Joey Ramone

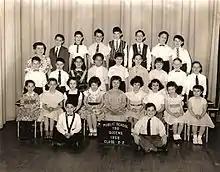
Ramone 2nd grade class photo 1959 PS196 Queens, NY (back row center)

Jeffrey Ross Hyman was born on May 19, 1951, in Queens, New York City, to a Jewish family. His parents were Charlotte ("née" Mandell) and Noel Hyman. It has been claimed he was born with a parasitic twin growing out of his back, which was incompletely formed and surgically removed. He had a younger brother Mikey Leigh, who is also singer-songwriter. The family resided in Forest Hills, Queens, where Hyman and his future Ramones bandmates attended Forest Hills High School. Though generally a happy person, Hyman described himself as a misfit and loner as a child. He was diagnosed at 18 with obsessive–compulsive disorder and schizophrenia. His striking physique has been attributed to Marfan's Syndrome and his health was often frail. His mother, Charlotte Lesher, owned an art gallery in Queens. After divorcing her first husband, Noel Hyman, she married again but was widowed when her second husband died in a car accident while she was on vacation.